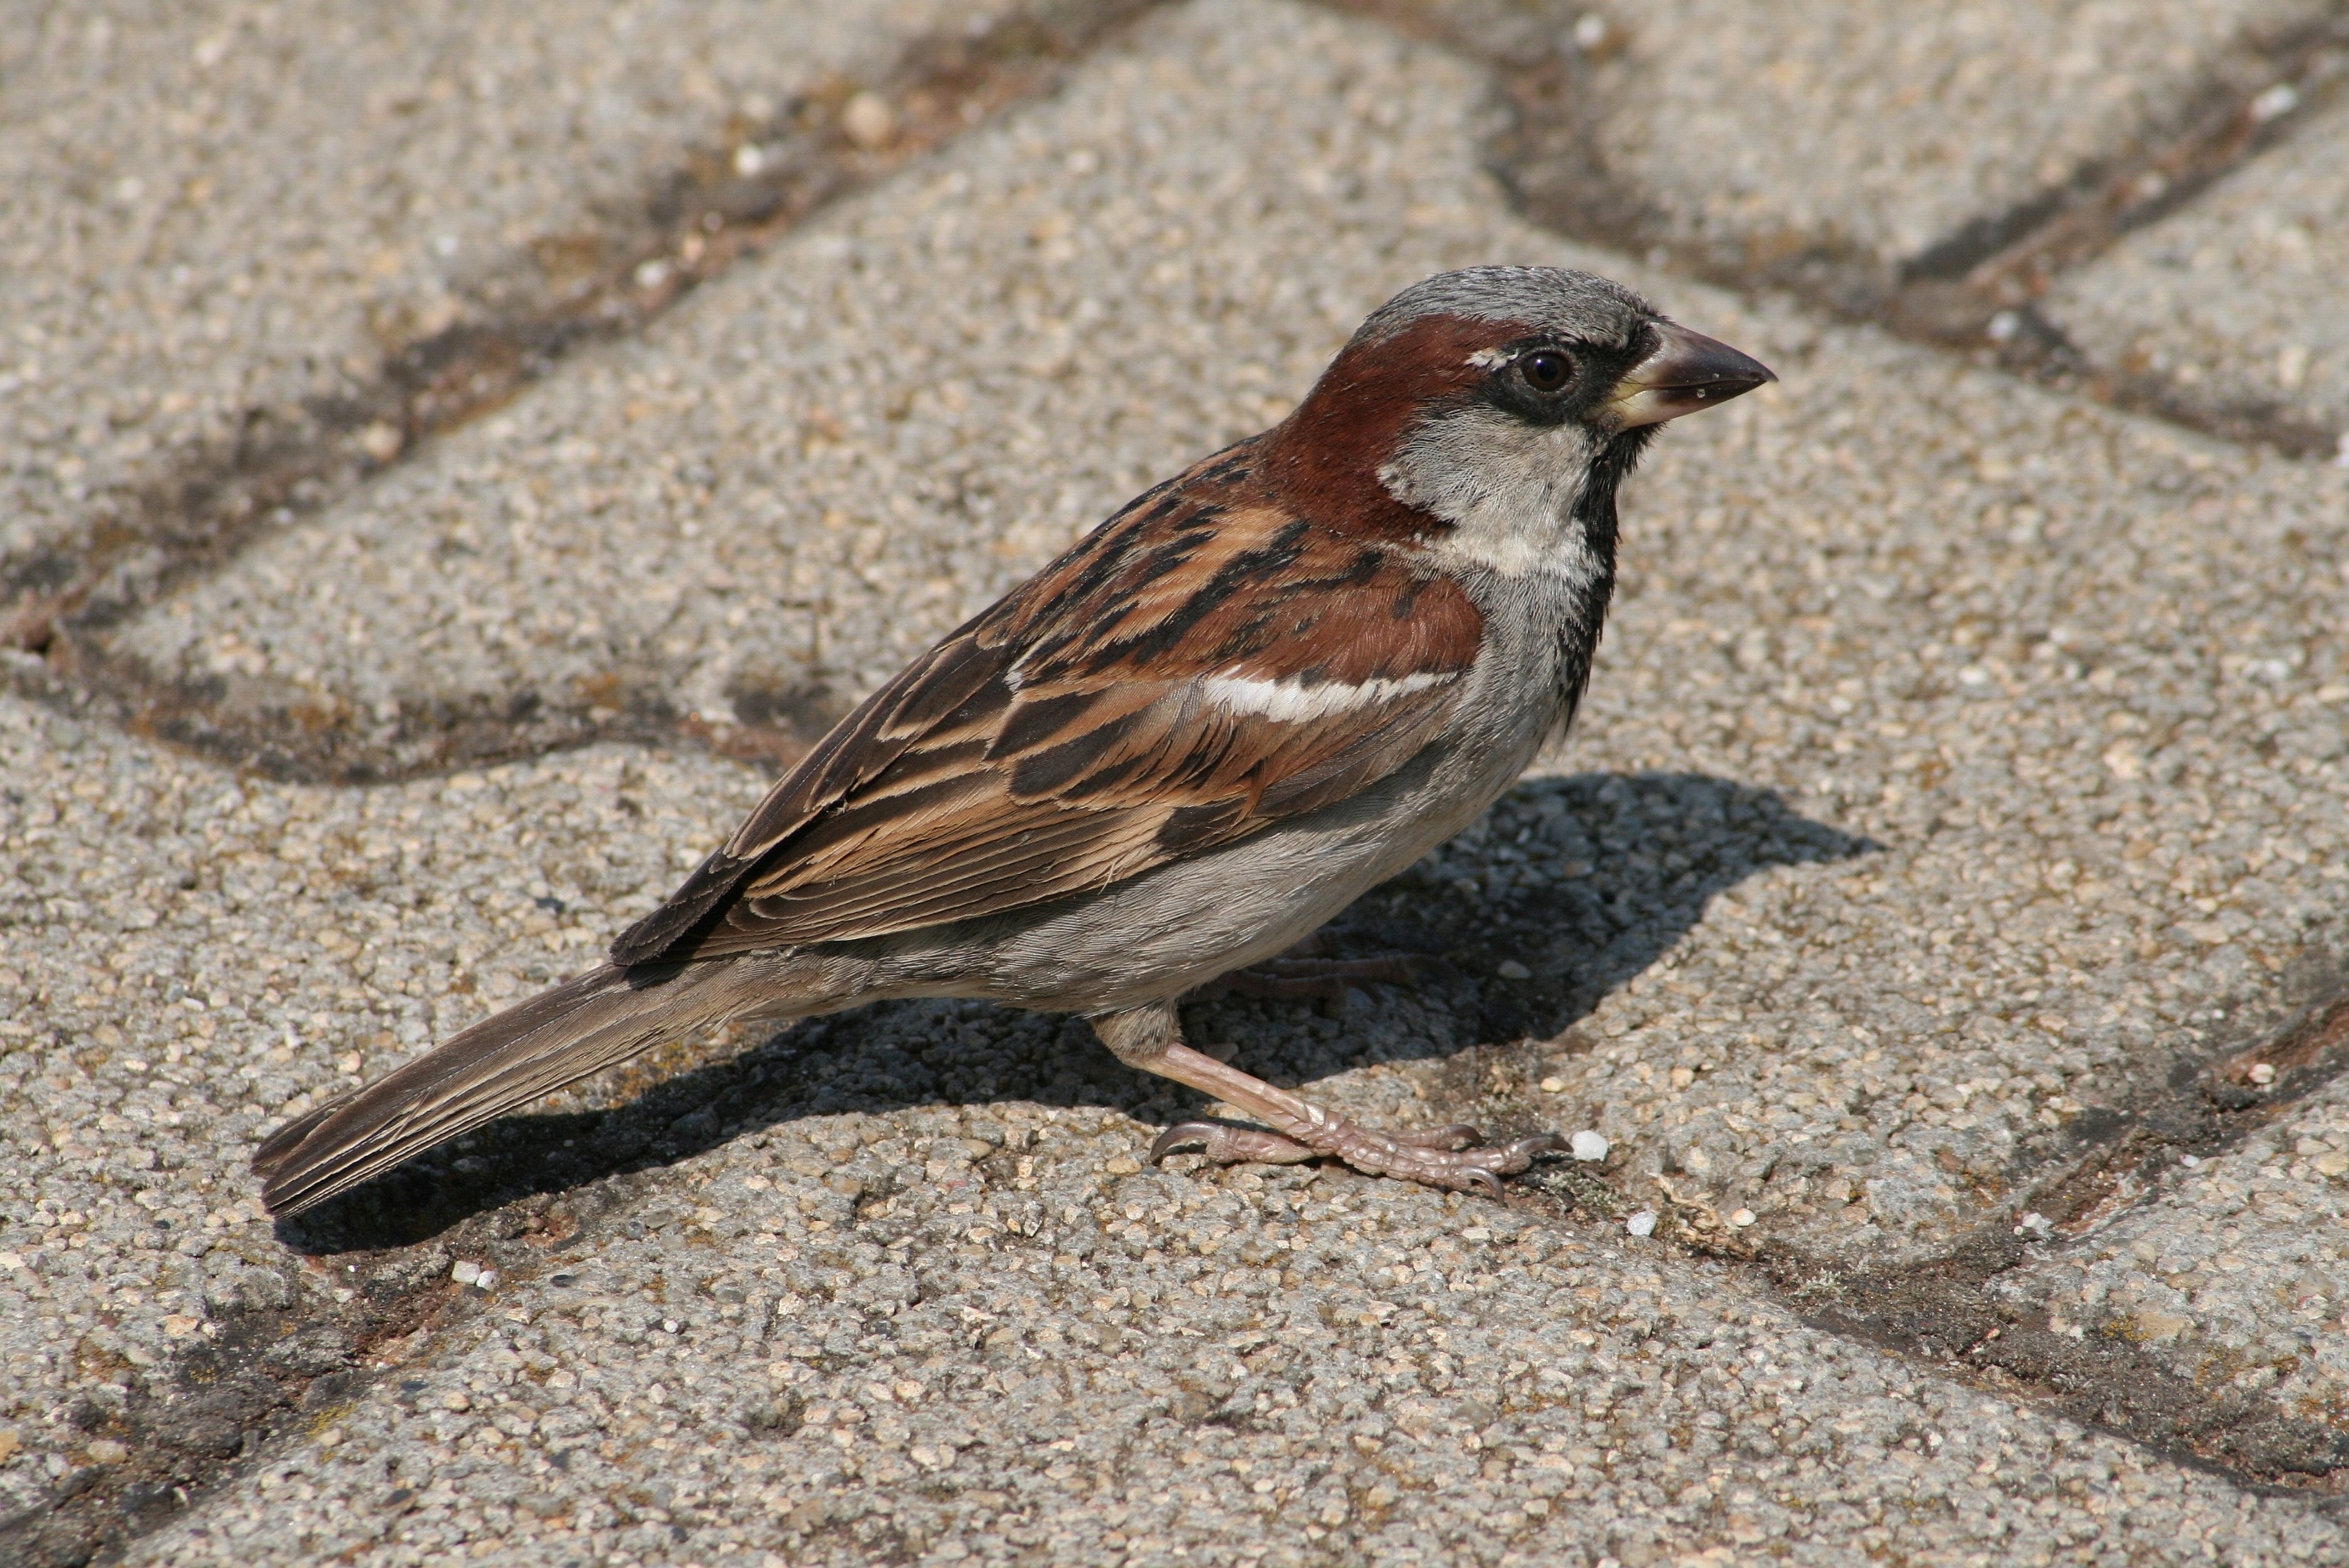
nature, bird, animal, wildlife, beak, robin, fauna, vertebrate, sparrow, finch, brambling, lark, house sparrow, old world flycatcher, perching bird, emberizidae, ortolan bunting